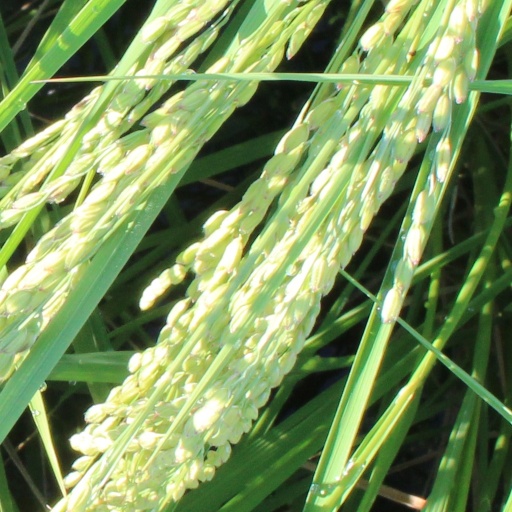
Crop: rice